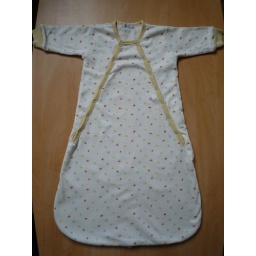
Turbulette-gigoteuse chaude Coton Bio 3-6 mois - Warm Organic Cotton sleeping bag by Cotton People Organic- 15 E